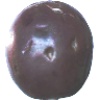
Label: passion_fruit